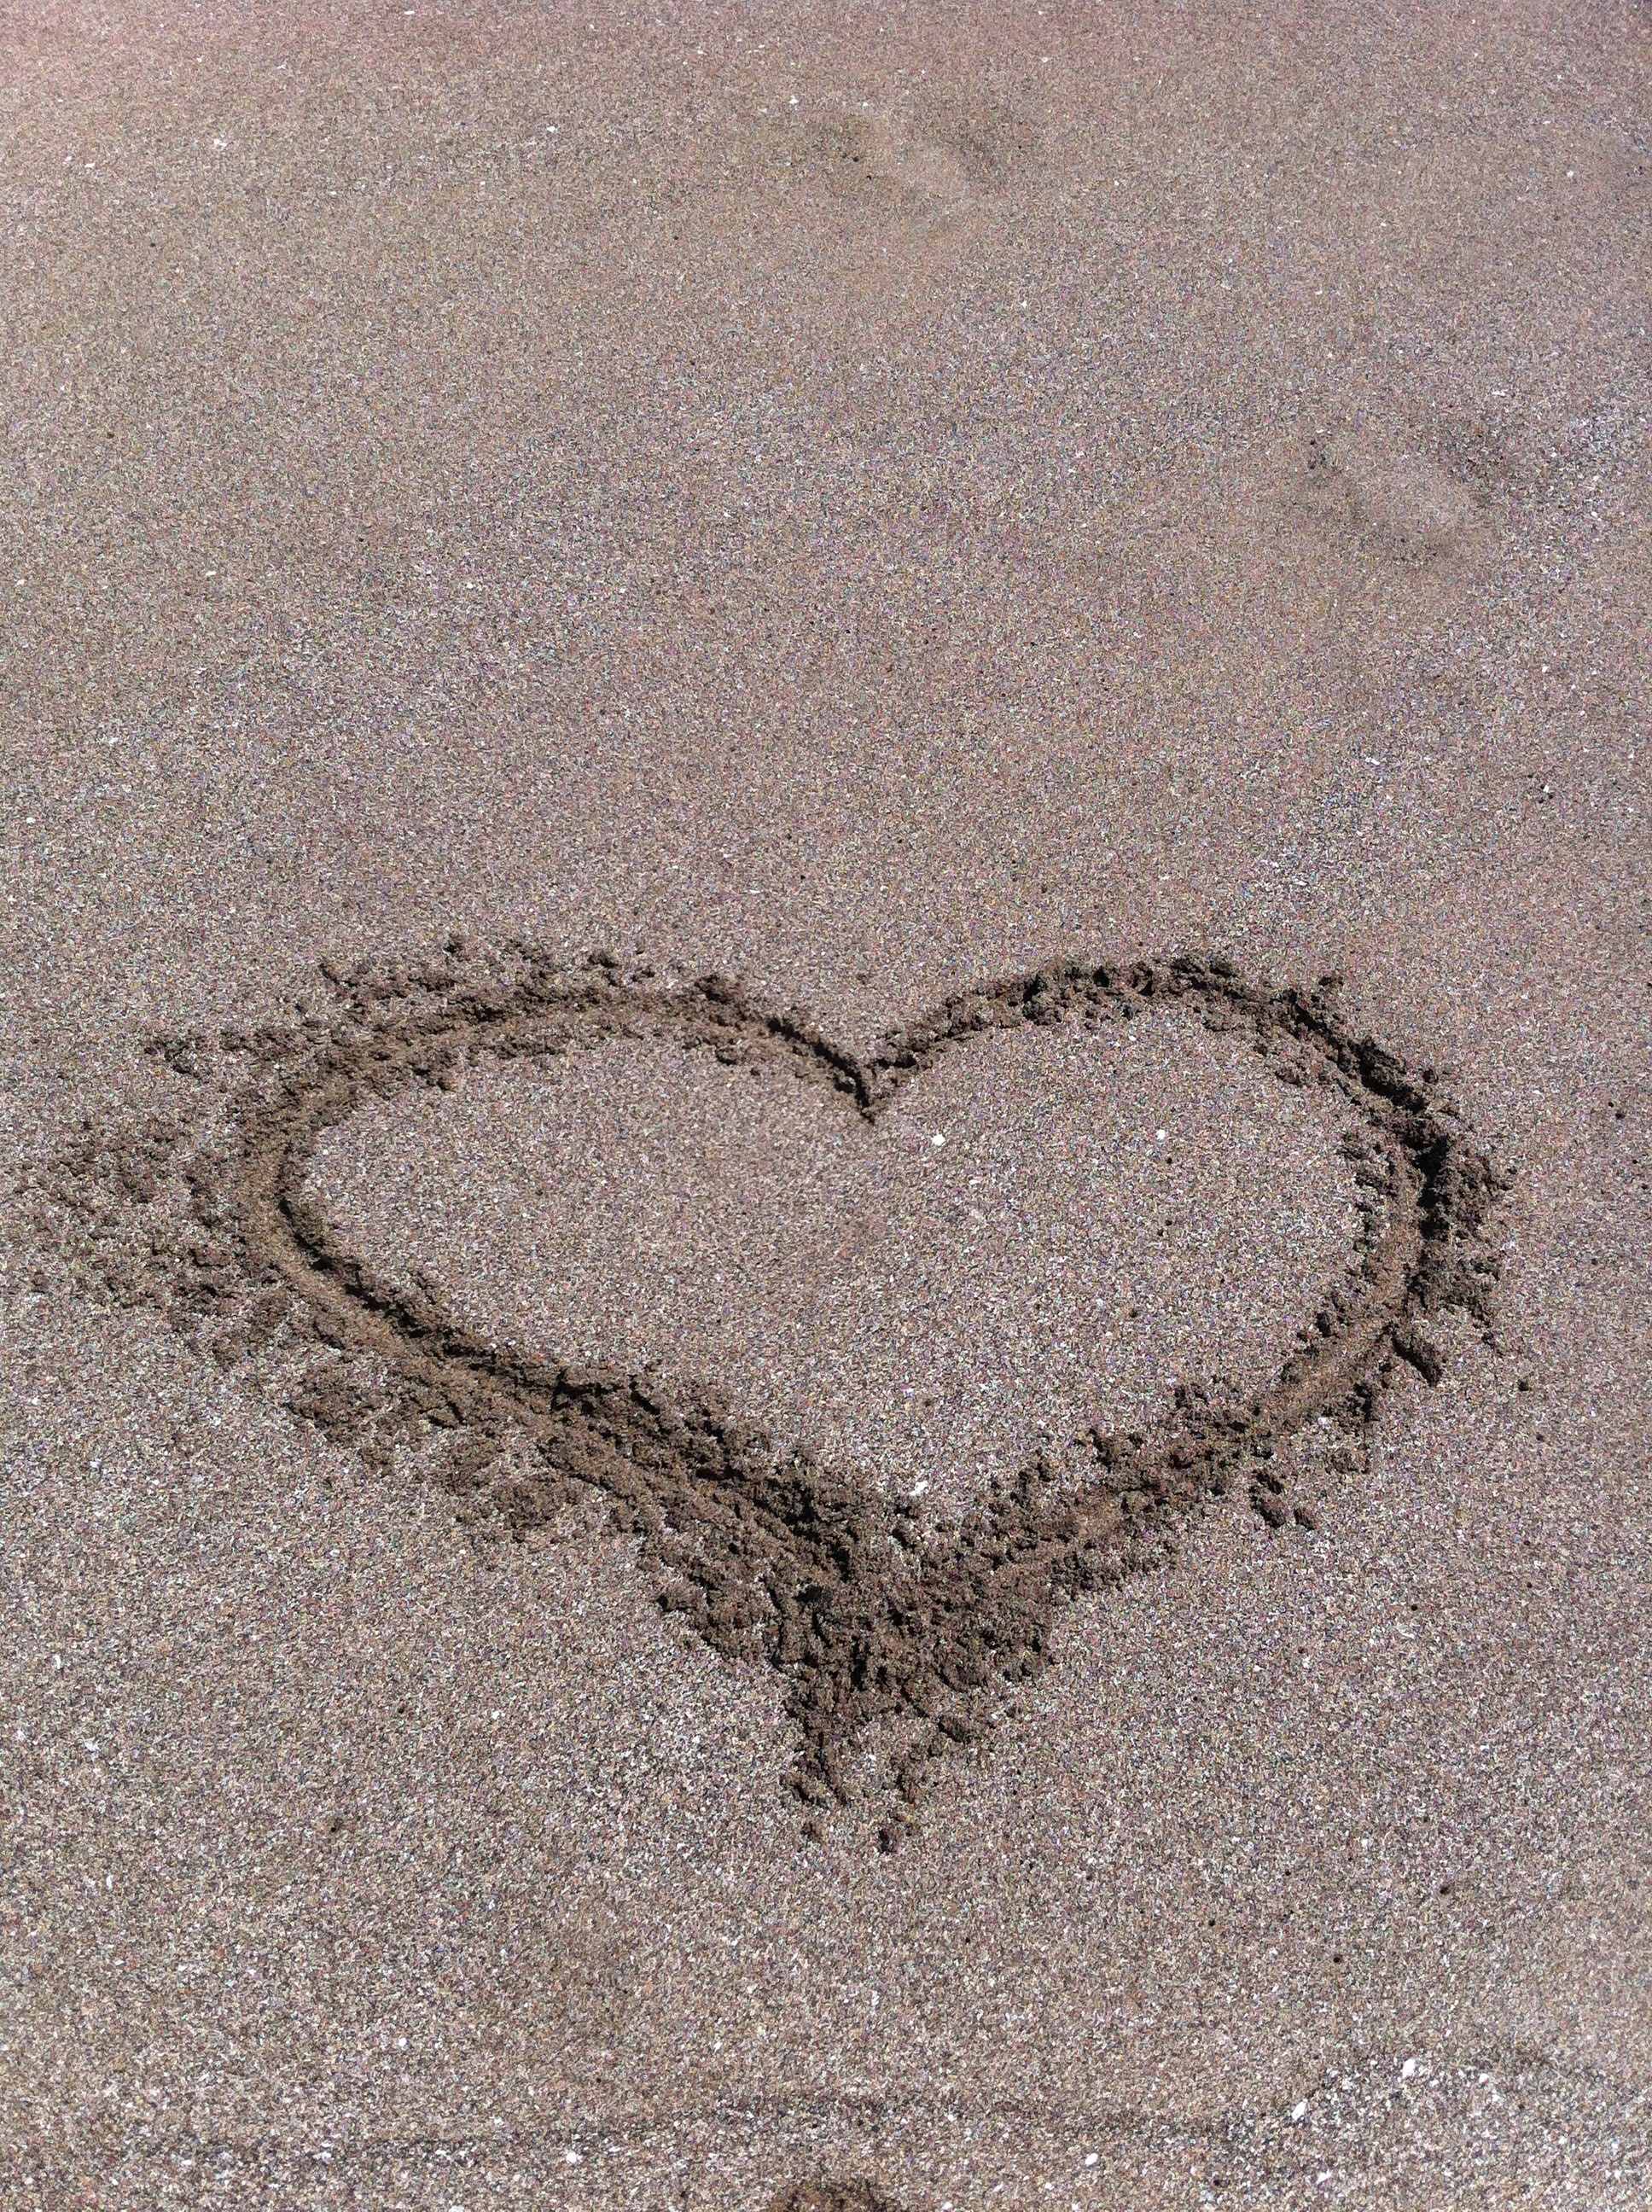
beach, sand, footprint, asphalt, love, heart, holiday, soil, material, circle, traces, sand beach, flooring, road surface